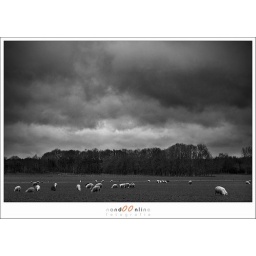
Bad weather over farm land - but the sheep have their warm clothes